Virginia Mayo

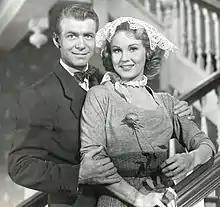
Mayo with Gene Nelson in "She's Working Her Way Through College" (1952)

Mayo's first starring role came in 1944 opposite comedian Bob Hope in "The Princess and the Pirate" (1944), a spoof of pirate movies made by Goldwyn. It earned over $3 million at the box office. Goldwyn then made her Danny Kaye's leading lady for the musicals "Wonder Man" (1945) and "The Kid from Brooklyn" (1946), both very popular.